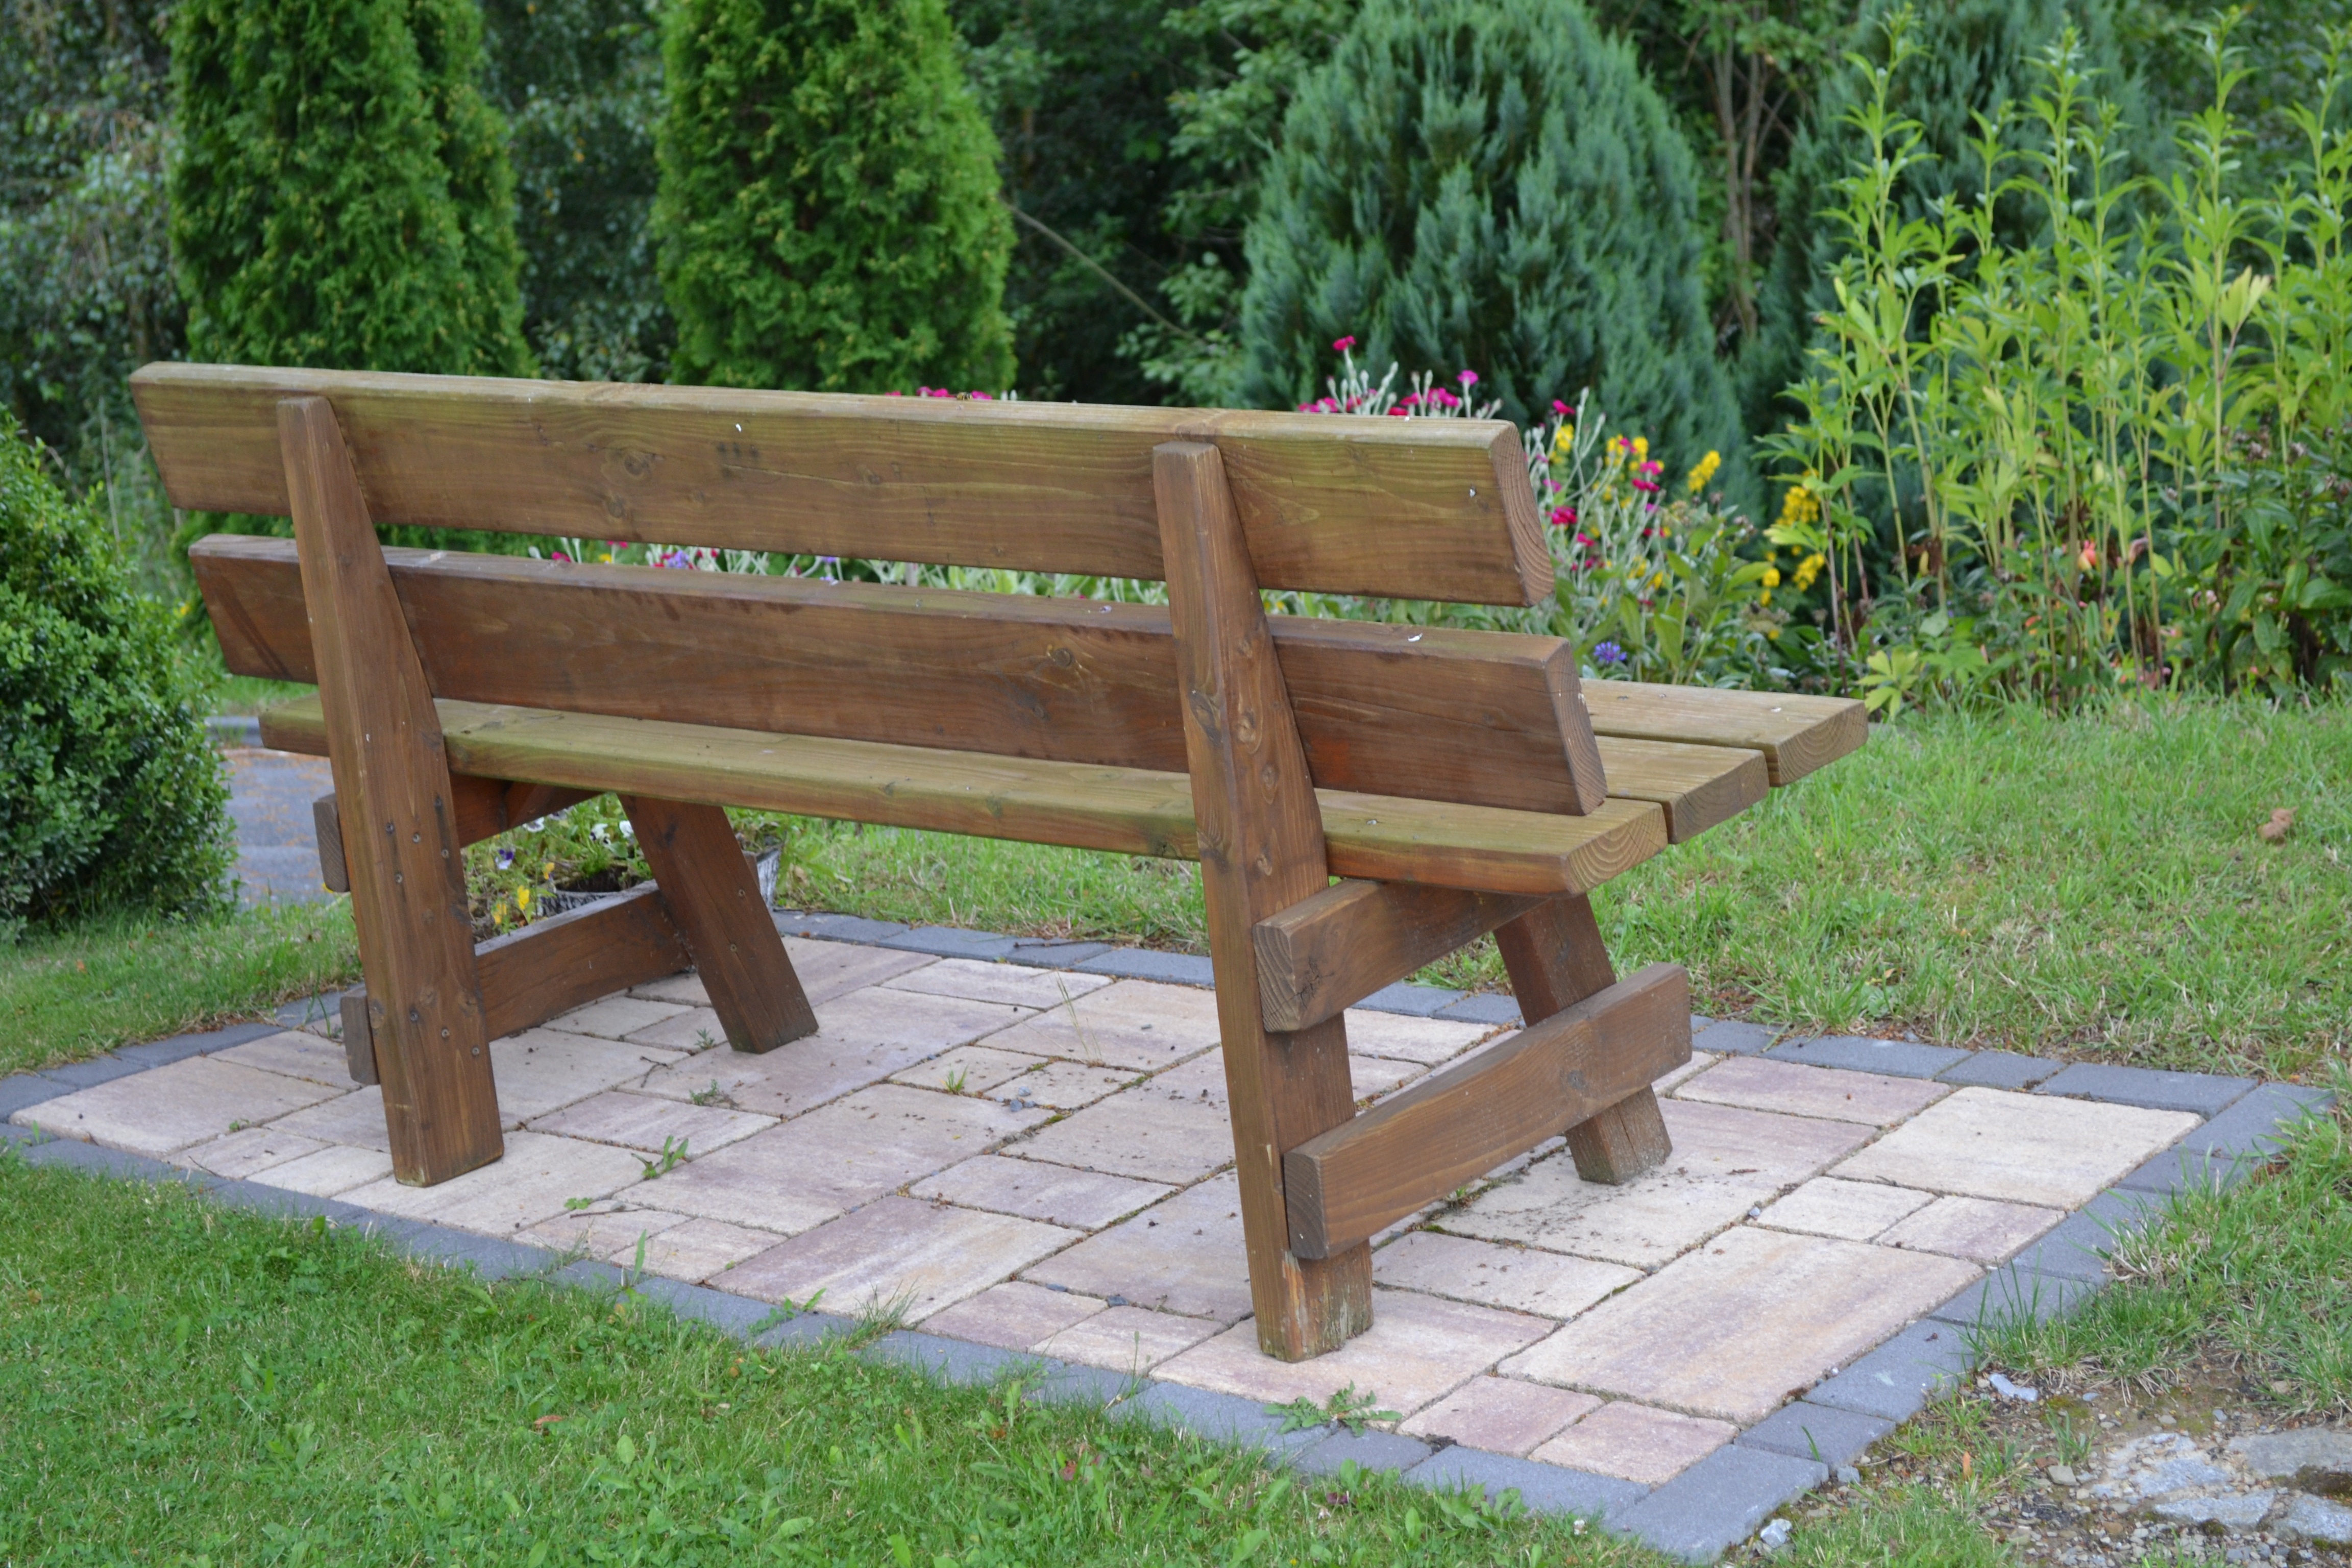
table, nature, wood, bench, backyard, furniture, garden, wooden bench, bank, outdoor furniture, outdoor play equipment